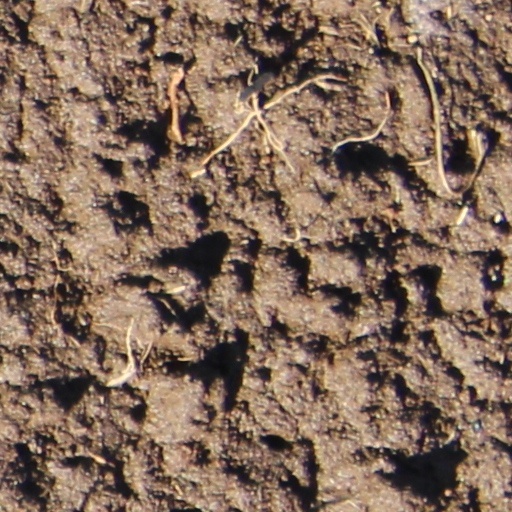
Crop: wheat